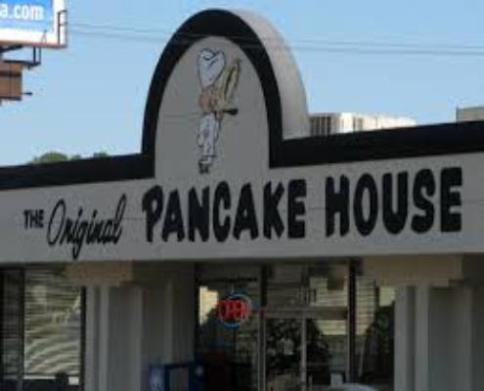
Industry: Food